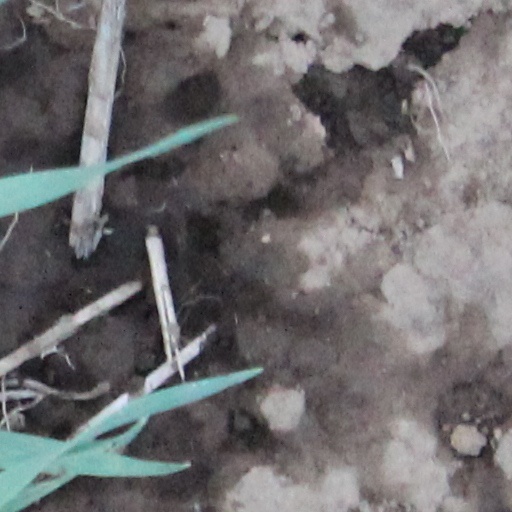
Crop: wheat